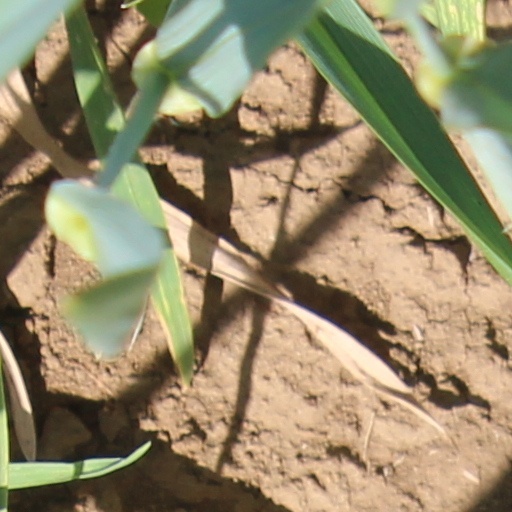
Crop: wheat